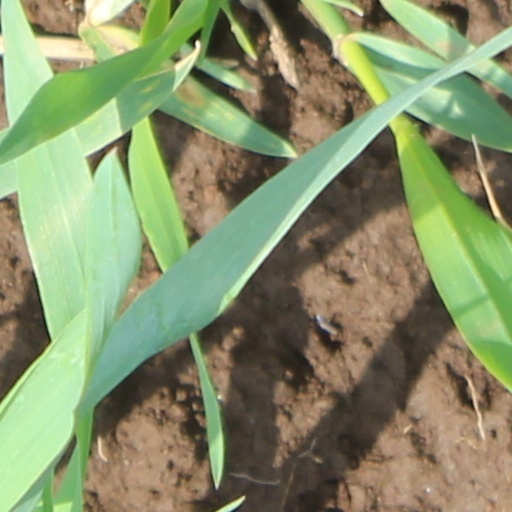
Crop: wheat